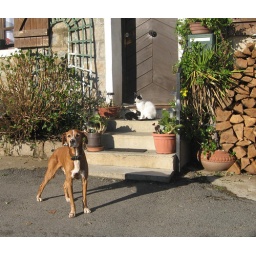
We once passed this house and there were countless cats on the doorstep in the sun